Prue Standard

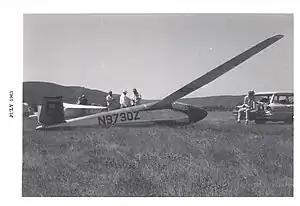
Paul Bikle's Prue Standard

The Prue Standard is an American high-wing, single-seat, V-tailed, FAI Standard Class glider that was designed by Irving Prue.